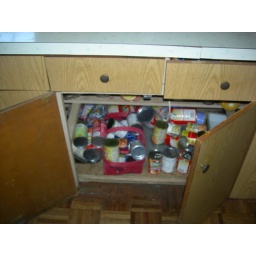
kitchen under cabinet